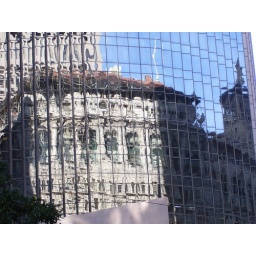
Reflections of an older building on modern office building in the financial district in San Francisco, CA